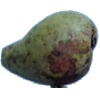
Label: Pear Stone 1